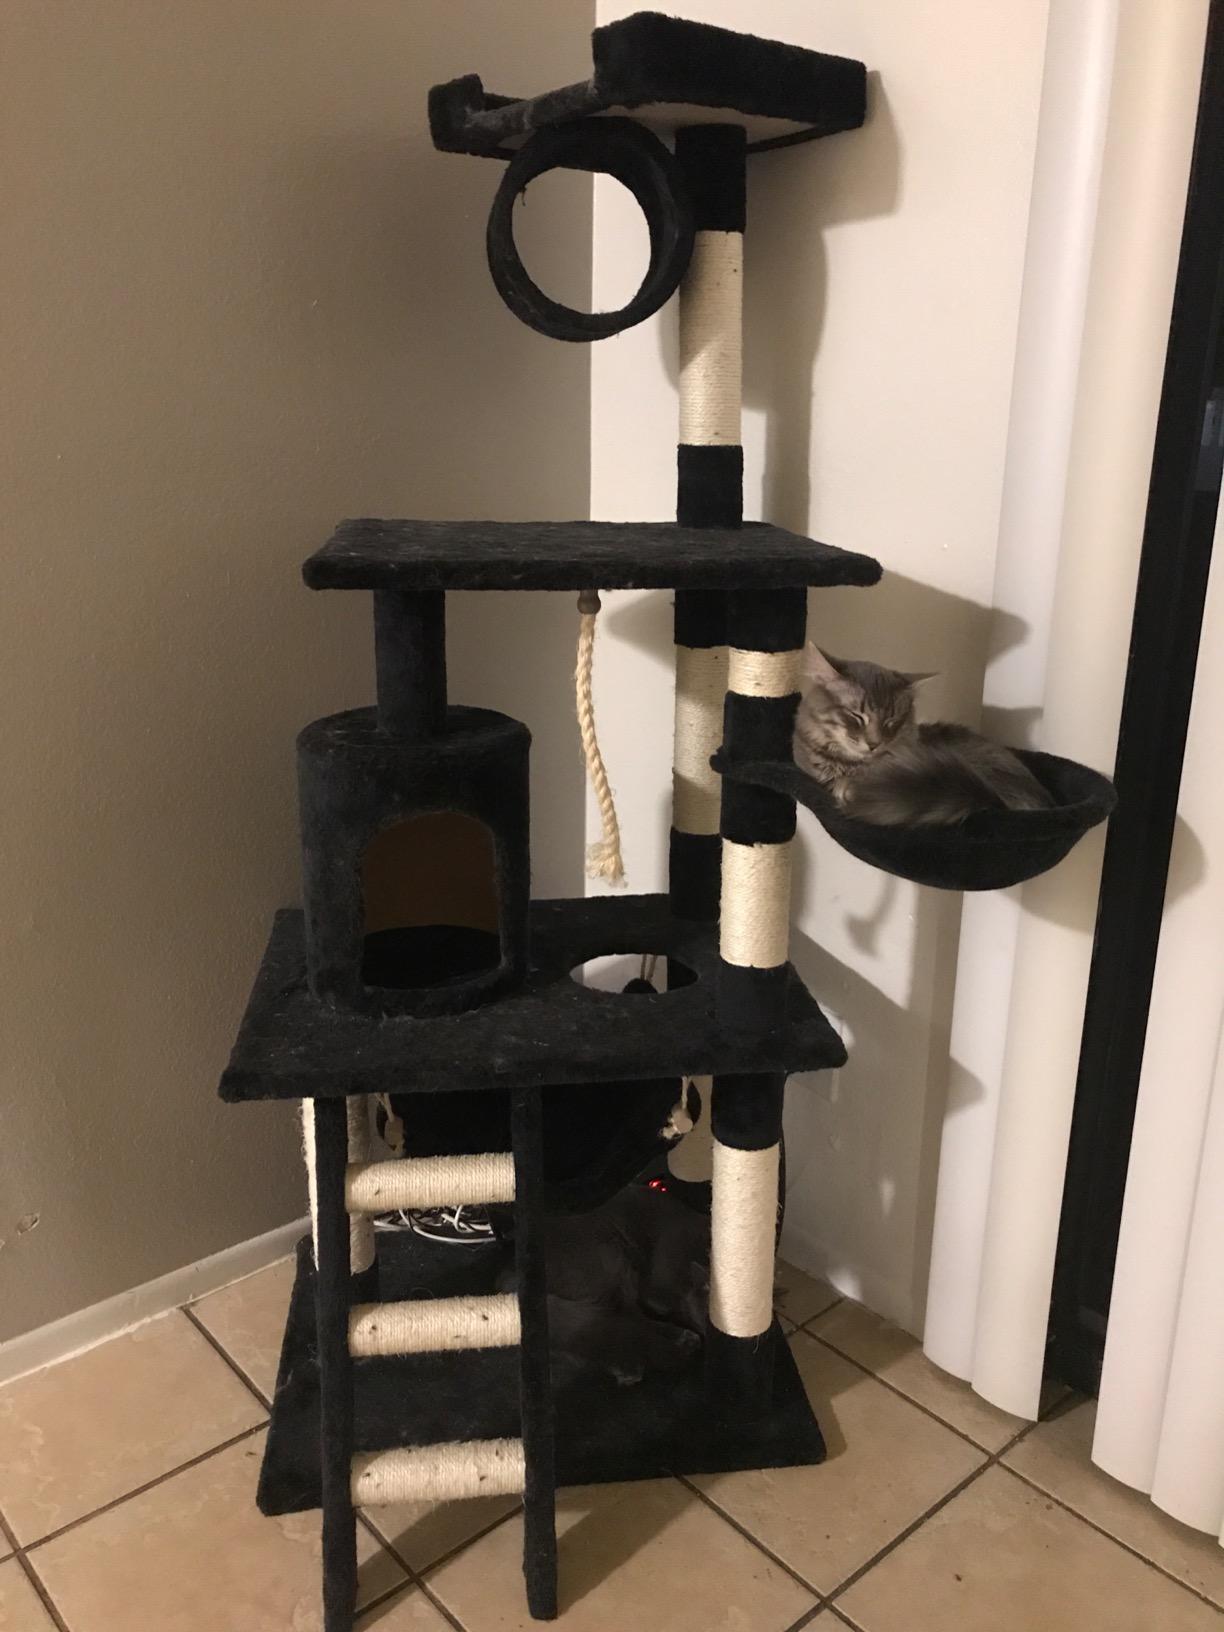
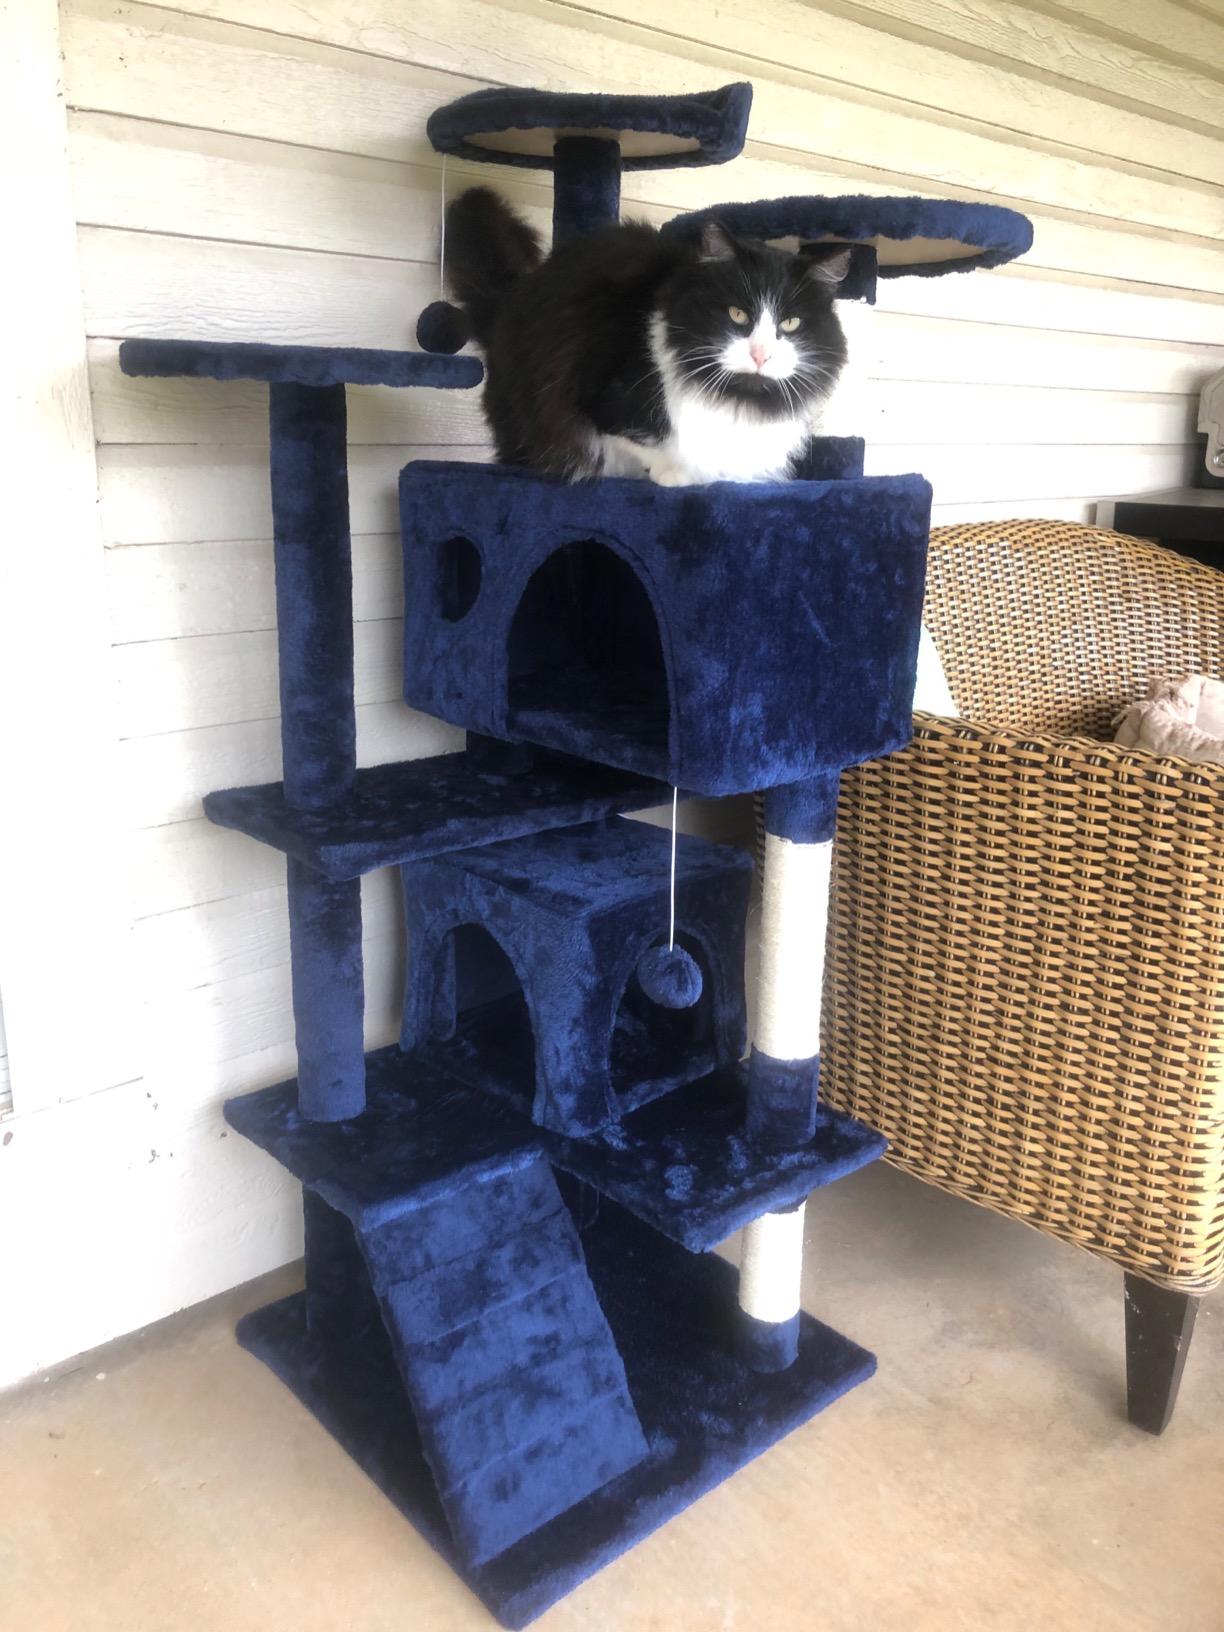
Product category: items_cat tree
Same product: no